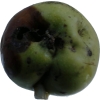
Label: Apple 12